Hmongtown Marketplace

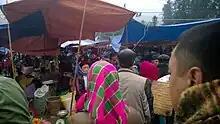
Hmong people at a marketplace in Ha Giang province, Vietnam

Hmongtown aimed to provide a social and economic hub to newly-immigrated Hmong. It has been credited with creating hundreds of jobs and other entrepreneurial opportunities for much of the Minnesota Hmong diaspora. Most of the vendors speak only a Hmong dialect and not English, which Toua Xiong says has allowed them to maintain employment and start a business while still acclimating to America.